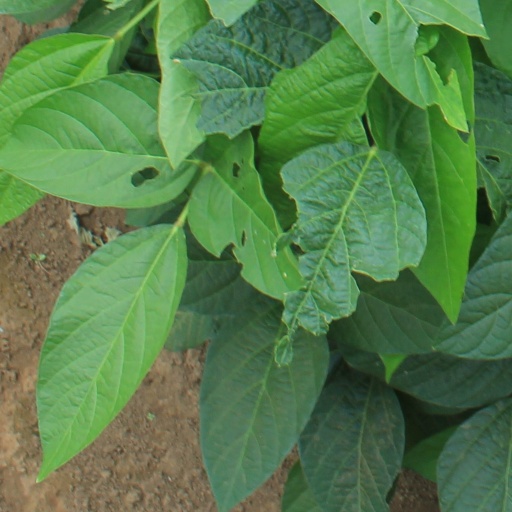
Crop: soybean